Wachūsan Honpo

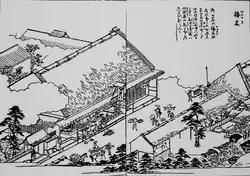
Wachūsan Honpo in the Edo period "Tokaido Meisho-zue"

is an early Edo period pharmacy located on the former Tōkaidō highway in the city of Rittō, Shiga Prefecture, Japan. The building was designated an Important Cultural Property of Japan (ICP) in 1954 and a National Historic Site of Japan in 1949. The ICP designation covers the main house and shop, main gate and the "shoin" residence